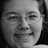
Emotion: happy